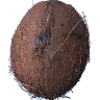
Label: Cocos 1